Ghazi of Iraq

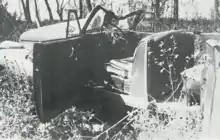
Ghazi's vehicle after accident.

King Ghazi died in April 1939 in an accident at the age of 27, involving a sports car that he was driving. According to the scholars Ma'ruf al-Rusafi and Safa Khulusi, a common view by many Iraqis at the time was that he was killed on the orders of Nuri al-Said, because of his plans for the unification of Iraq with Kuwait.